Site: brandenburg
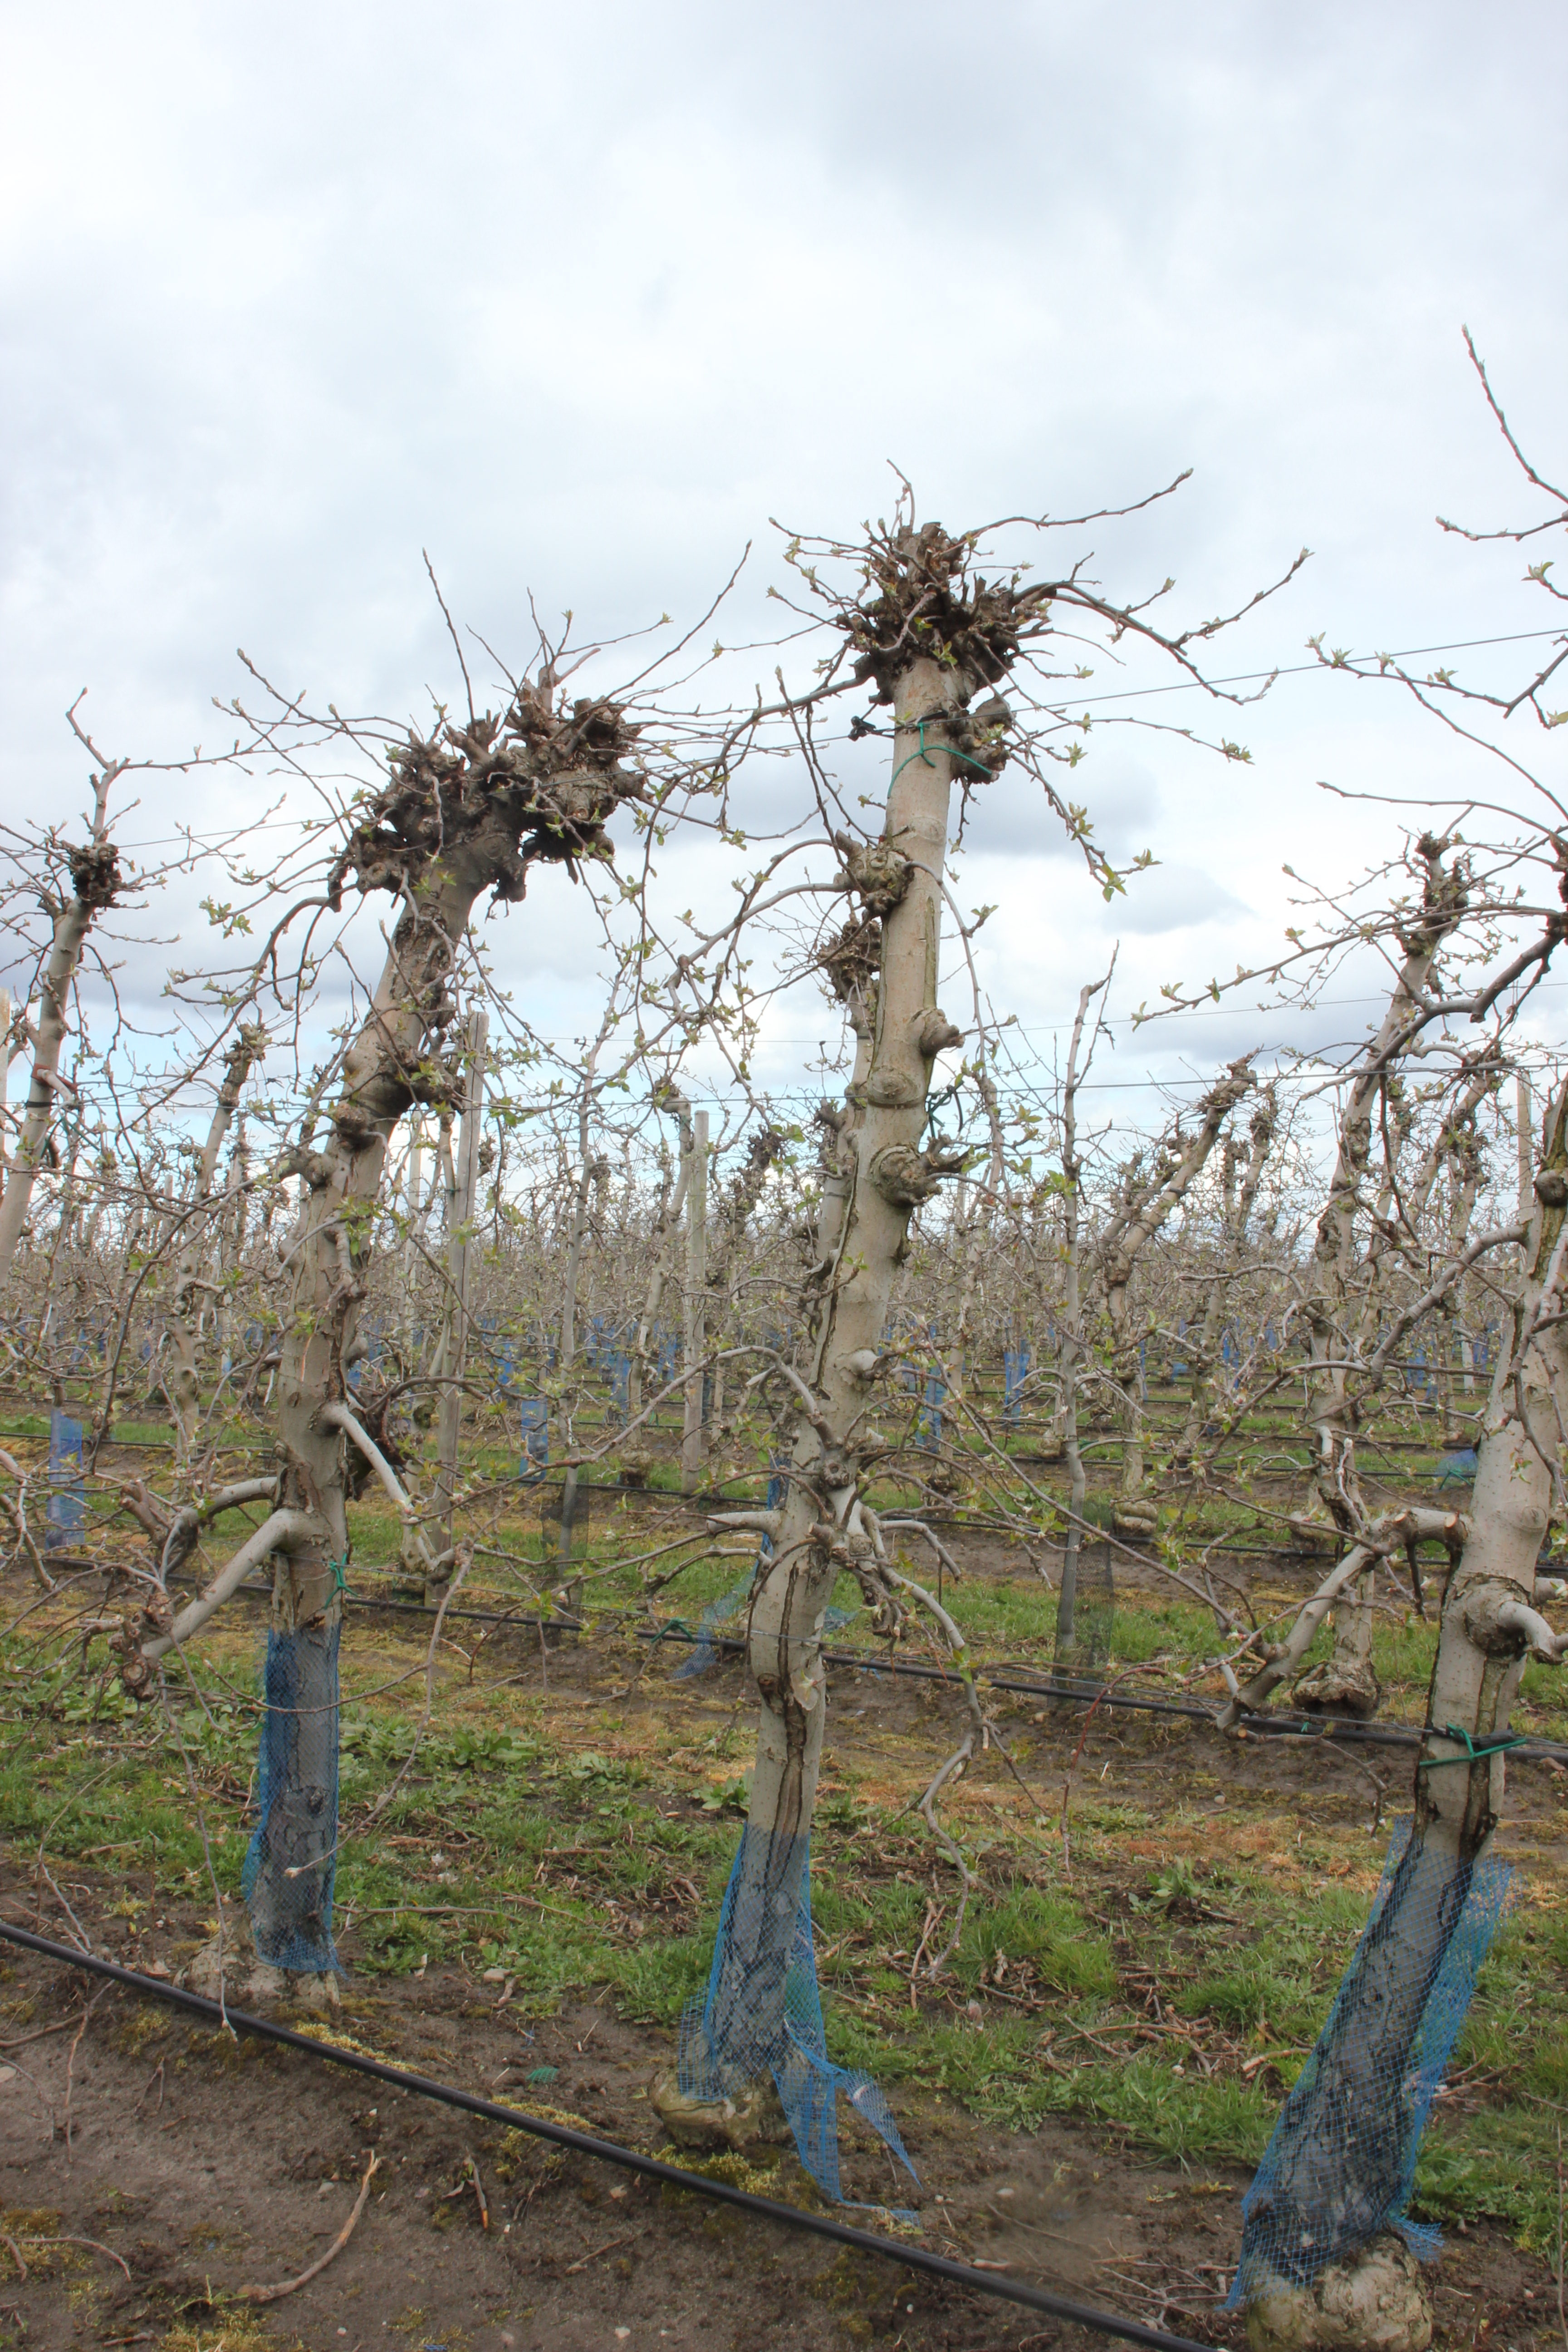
Growth stage (BBCH 55): Inflorescence emergence